Caravaggisti

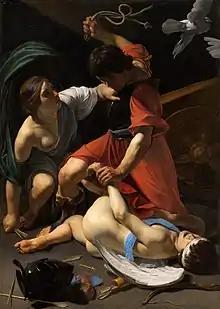
"Mars Chastising Cupid" by Bartolomeo Manfredi

The Caravaggisti (or the "Caravagesques"; singular: "Caravaggista") were stylistic followers of the late 16th-century Italian Baroque painter Caravaggio. His influence on the new Baroque style that eventually emerged from Mannerism was profound. Caravaggio never established a workshop as most other painters did, and thus had no school to spread his techniques. Nor did he ever set out his underlying philosophical approach to art, the psychological realism which can only be deduced from his surviving work. But it can be seen directly or indirectly in the work of Rubens, Jusepe de Ribera, Bernini, and Rembrandt. Famous while he lived, Caravaggio himself was forgotten almost immediately after his death. Many of his paintings were re-ascribed to his followers, such as "The Taking of Christ", which was attributed to the Dutch painter Gerrit van Honthorst until 1990.